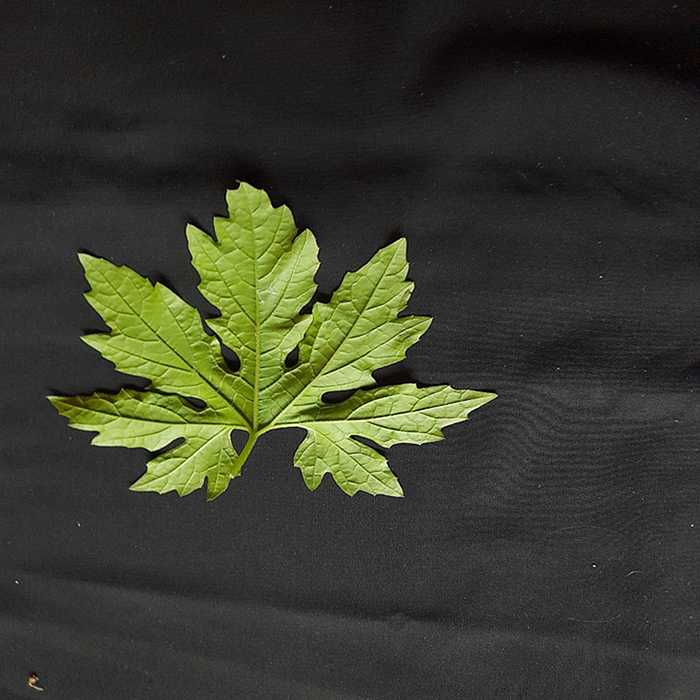
Plant: Bitter Gourd
Label: Fresh leaf